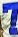
Number: 7